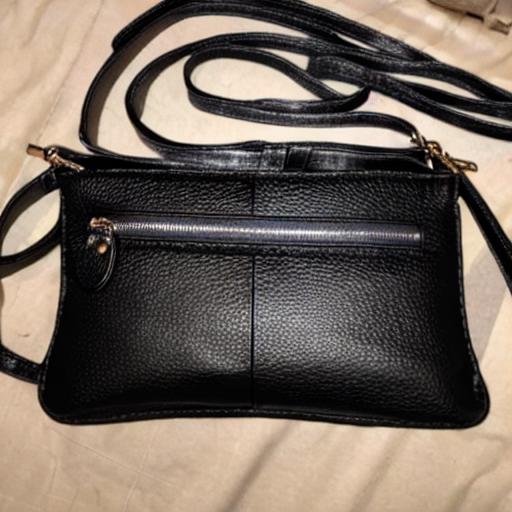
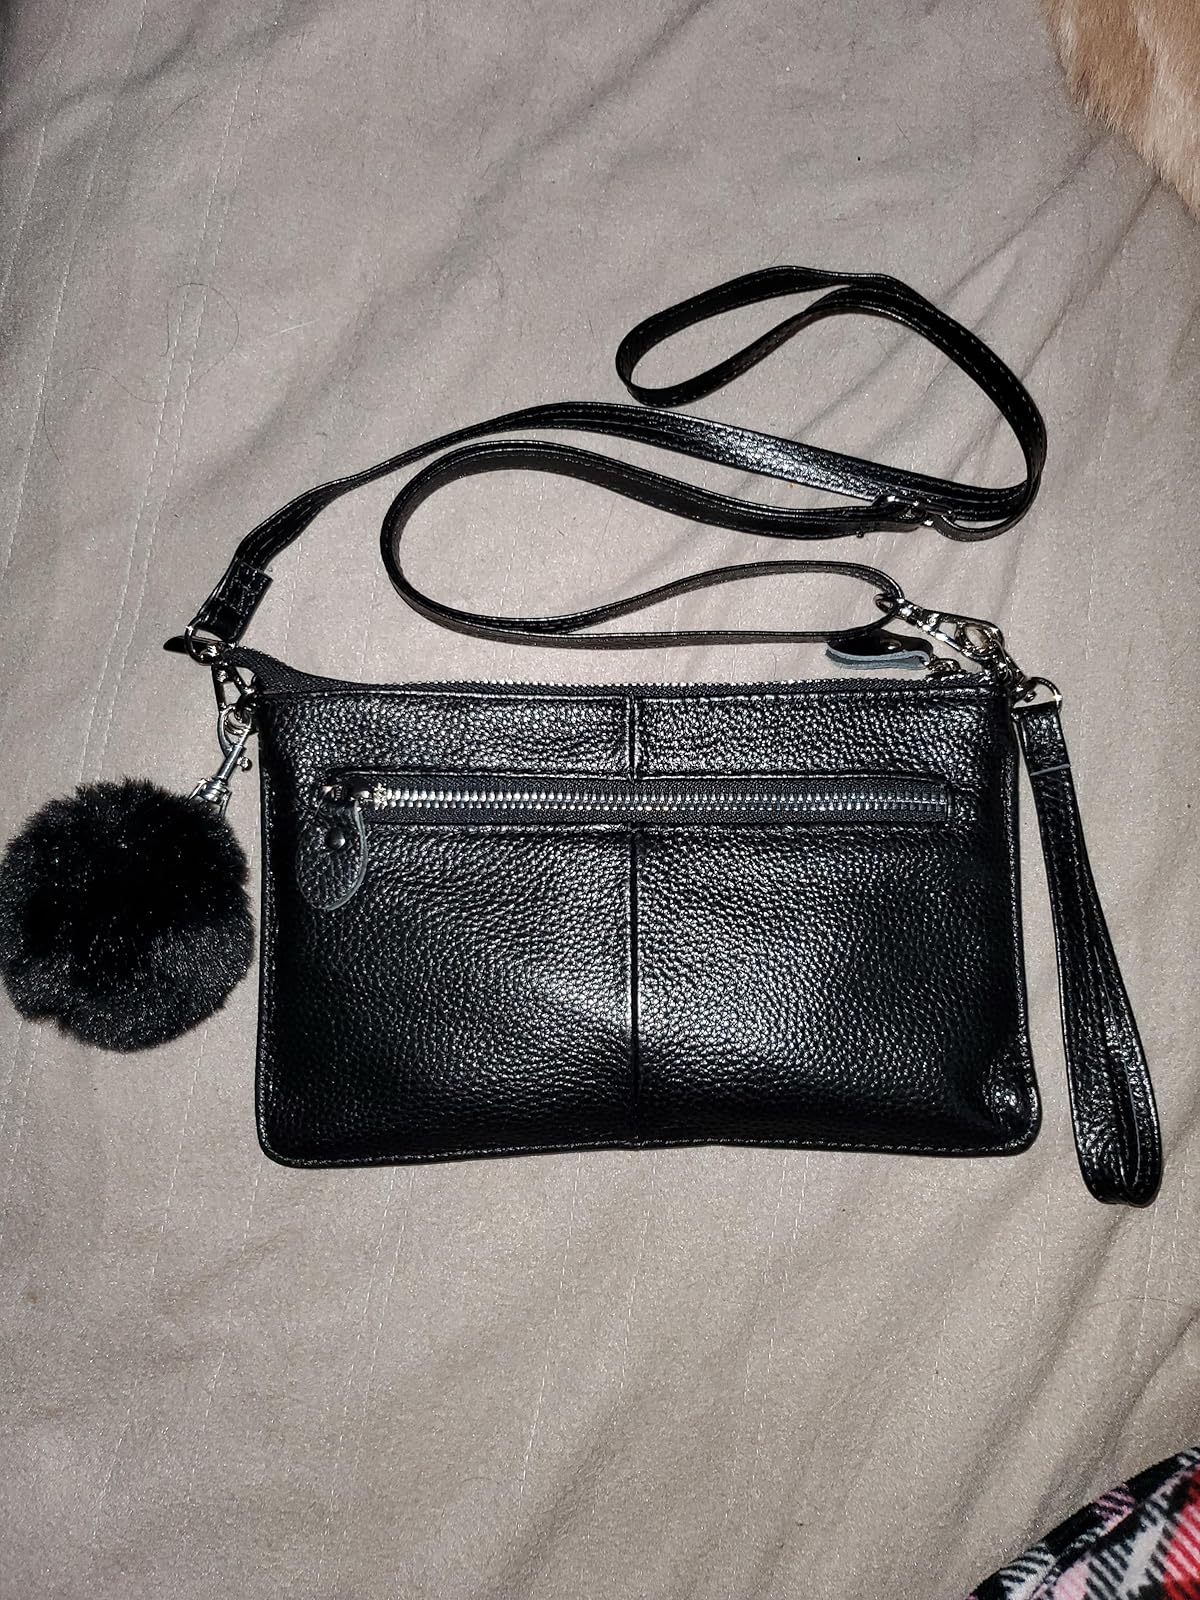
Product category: accessories_handbag
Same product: no